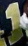
Number: 1